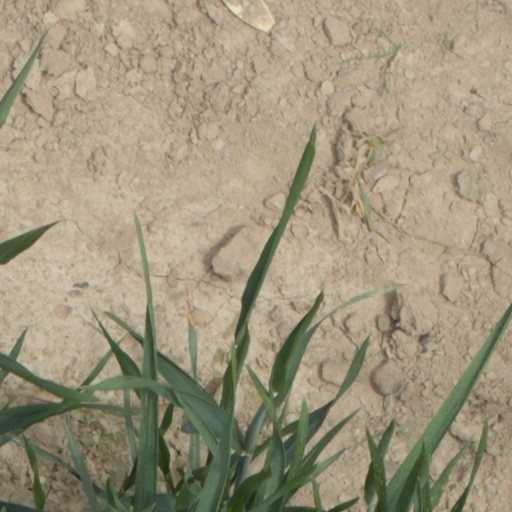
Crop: wheat